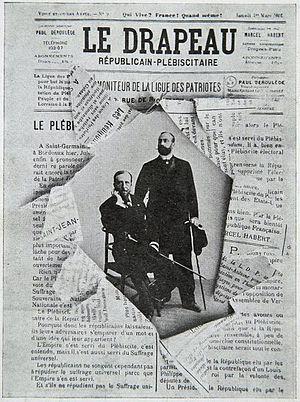
En Exil.
Le Drapeau est un journal français fondé le 29 décembre 1881 par Louis-Robert d'Hurcourt et qui paraît jusqu'en décembre 1901.